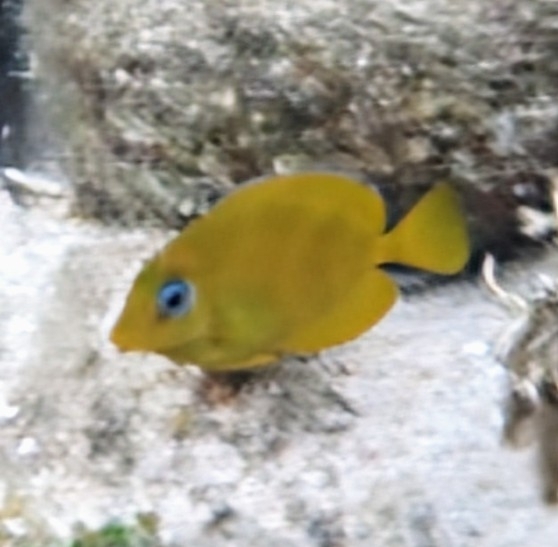
Acanthurus coeruleus (Atlantic Blue Tang)